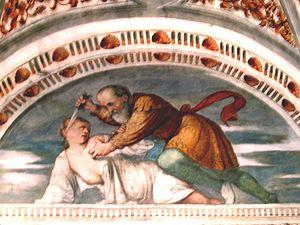
Virginie, en latin Verginia ou Virginia, est une héroïne de la période archaïque de la République romaine, dont l'histoire est rapportée en détail par Tite-Live et Denys d'Halicarnasse, tandis que Diodore de Sicile et Appius Claudius citent son histoire sans la nommer.